Describe the emotion expressed in this image:  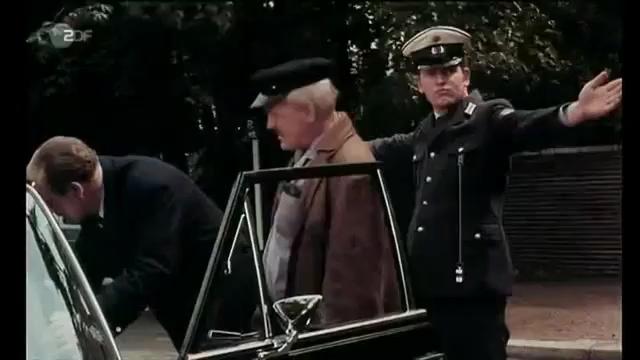
This person displays Suffering, valence and arousal with low intensity.